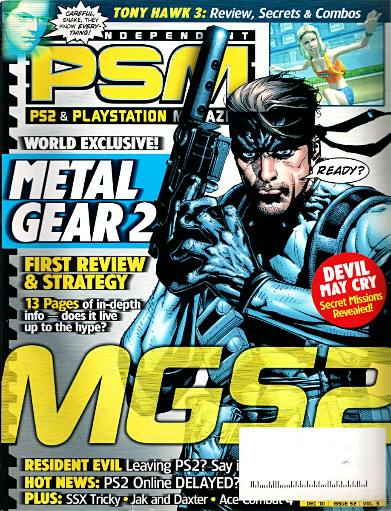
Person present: Yes